Earl of Carhampton

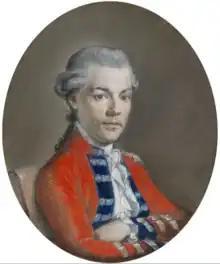
Henry Luttrell, 2nd Earl of Carhampton

Earl of Carhampton was a title in the Peerage of Ireland. It was created in 1785 for Simon Luttrell, 1st Viscount Carhampton. He had already been created Baron Irnham, of Luttrellstown in the County of Dublin, in 1768 and Viscount Carhampton, of Castlehaven in the County of Cork, in 1781, also in the Peerage of Ireland. He was the son of Henry Luttrell. His daughter Anne Horton married Prince Henry, Duke of Cumberland and Strathearn (brother of then King George III). Lord Carhampton was succeeded by his eldest son, the second earl. He was a general in the British Army and served as the commander-in-chief of Ireland from 1796 to 1798. He was childless and was succeeded by his younger brother, the third earl. He was a captain in the Royal Navy and also sat as Member of Parliament for Stockbridge. He married as his first wife the Honourable Elizabeth Olmius (died 1796), daughter of John Olmius, 1st Baron Waltham, and assumed in 1787 by royal licence the additional surname of Olmius. Lord Carhampton had no sons and the titles became extinct on his death in 1829. Already the same year George IV offered to revive the earldom in favour of Sir Simeon Stuart, 5th Baronet, son of Sir Simeon Stuart, 4th Baronet, and his wife Lady Frances Maria, daughter of the third earl. However, the offer was declined.